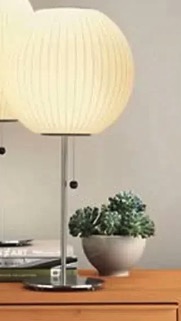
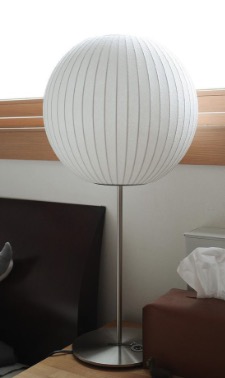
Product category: misc
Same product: yes